Jack Buchanan

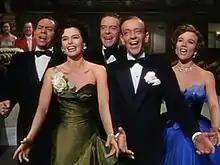
five performers singing together, smiling

Buchanan's health was not robust, and when he attempted to enlist for military service at the start of the First World War he failed his medical examination. He joined a touring production of "The Cinema Star" understudying Jack Hulbert and then auditioned for the actor-manager George Grossmith, Jr, who cast him in the leading role in a touring production of the highly successful musical comedy, "To-Night's the Night". Grossmith himself had played the part on Broadway and in London, and gave Buchanan helpful advice about performing. The tour was successful and lasted for two years. A reviewer commented, "As Dudley Mitton, Mr Jack Buchanan plays with confidence and enthusiasm that is infectious, and his share in the popular 'They didn't believe me!' was valuable indeed, and the grimmer humour of 'Murders' was well handled".